Polykleitos the Younger

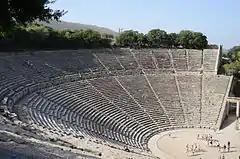
Epidavros.JPG

Polykleitos the Younger (fl. ) was an Ancient Greek sculptor of athletes. His greatest achievements, however, were as an architect. Polykleitos the Younger was the architect of the Theatre and Tholos at Epidaurus. Started around 360 BC, the Tholos exhibited elaborate detailing, especially on the Corinthian capitals of its interior columns. These columns would influence most later designs for that order. He was the son of the Classical Greek sculptor Polykleitos, the Elder. Later in his life, Polykleitos built many other works of art, most of his work on athletes.